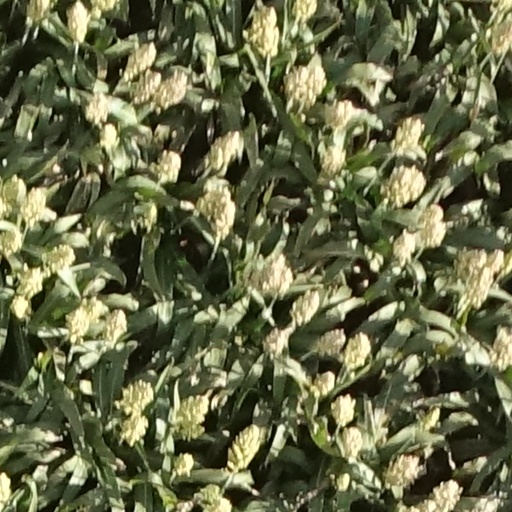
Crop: sorghum